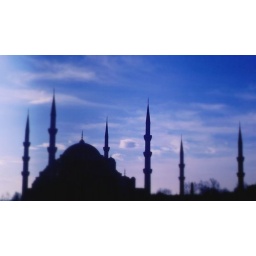
Blue Mosque in blue sky